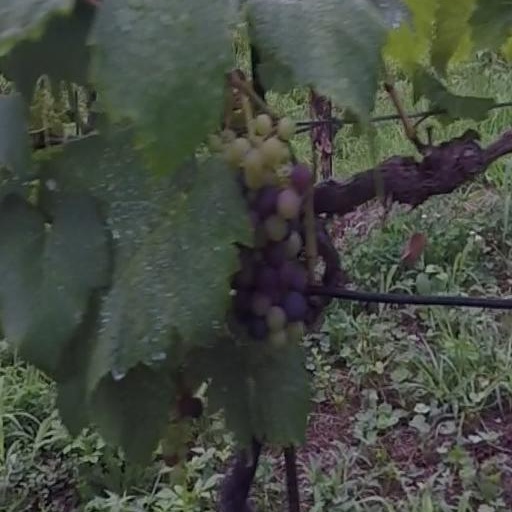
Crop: grape